Ruth A. Lucas

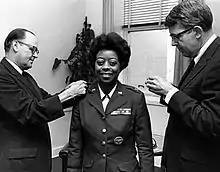
Col. Lucas is seen at a ceremony in which she was promoted to colonel in 1968.

Colonel Ruth Alice Lucas (November 28, 1920 – March 23, 2013), the first African American woman in the Air Force to be promoted to the rank of colonel and who at the time of her retirement was the highest-ranking African American woman in the Air Force.